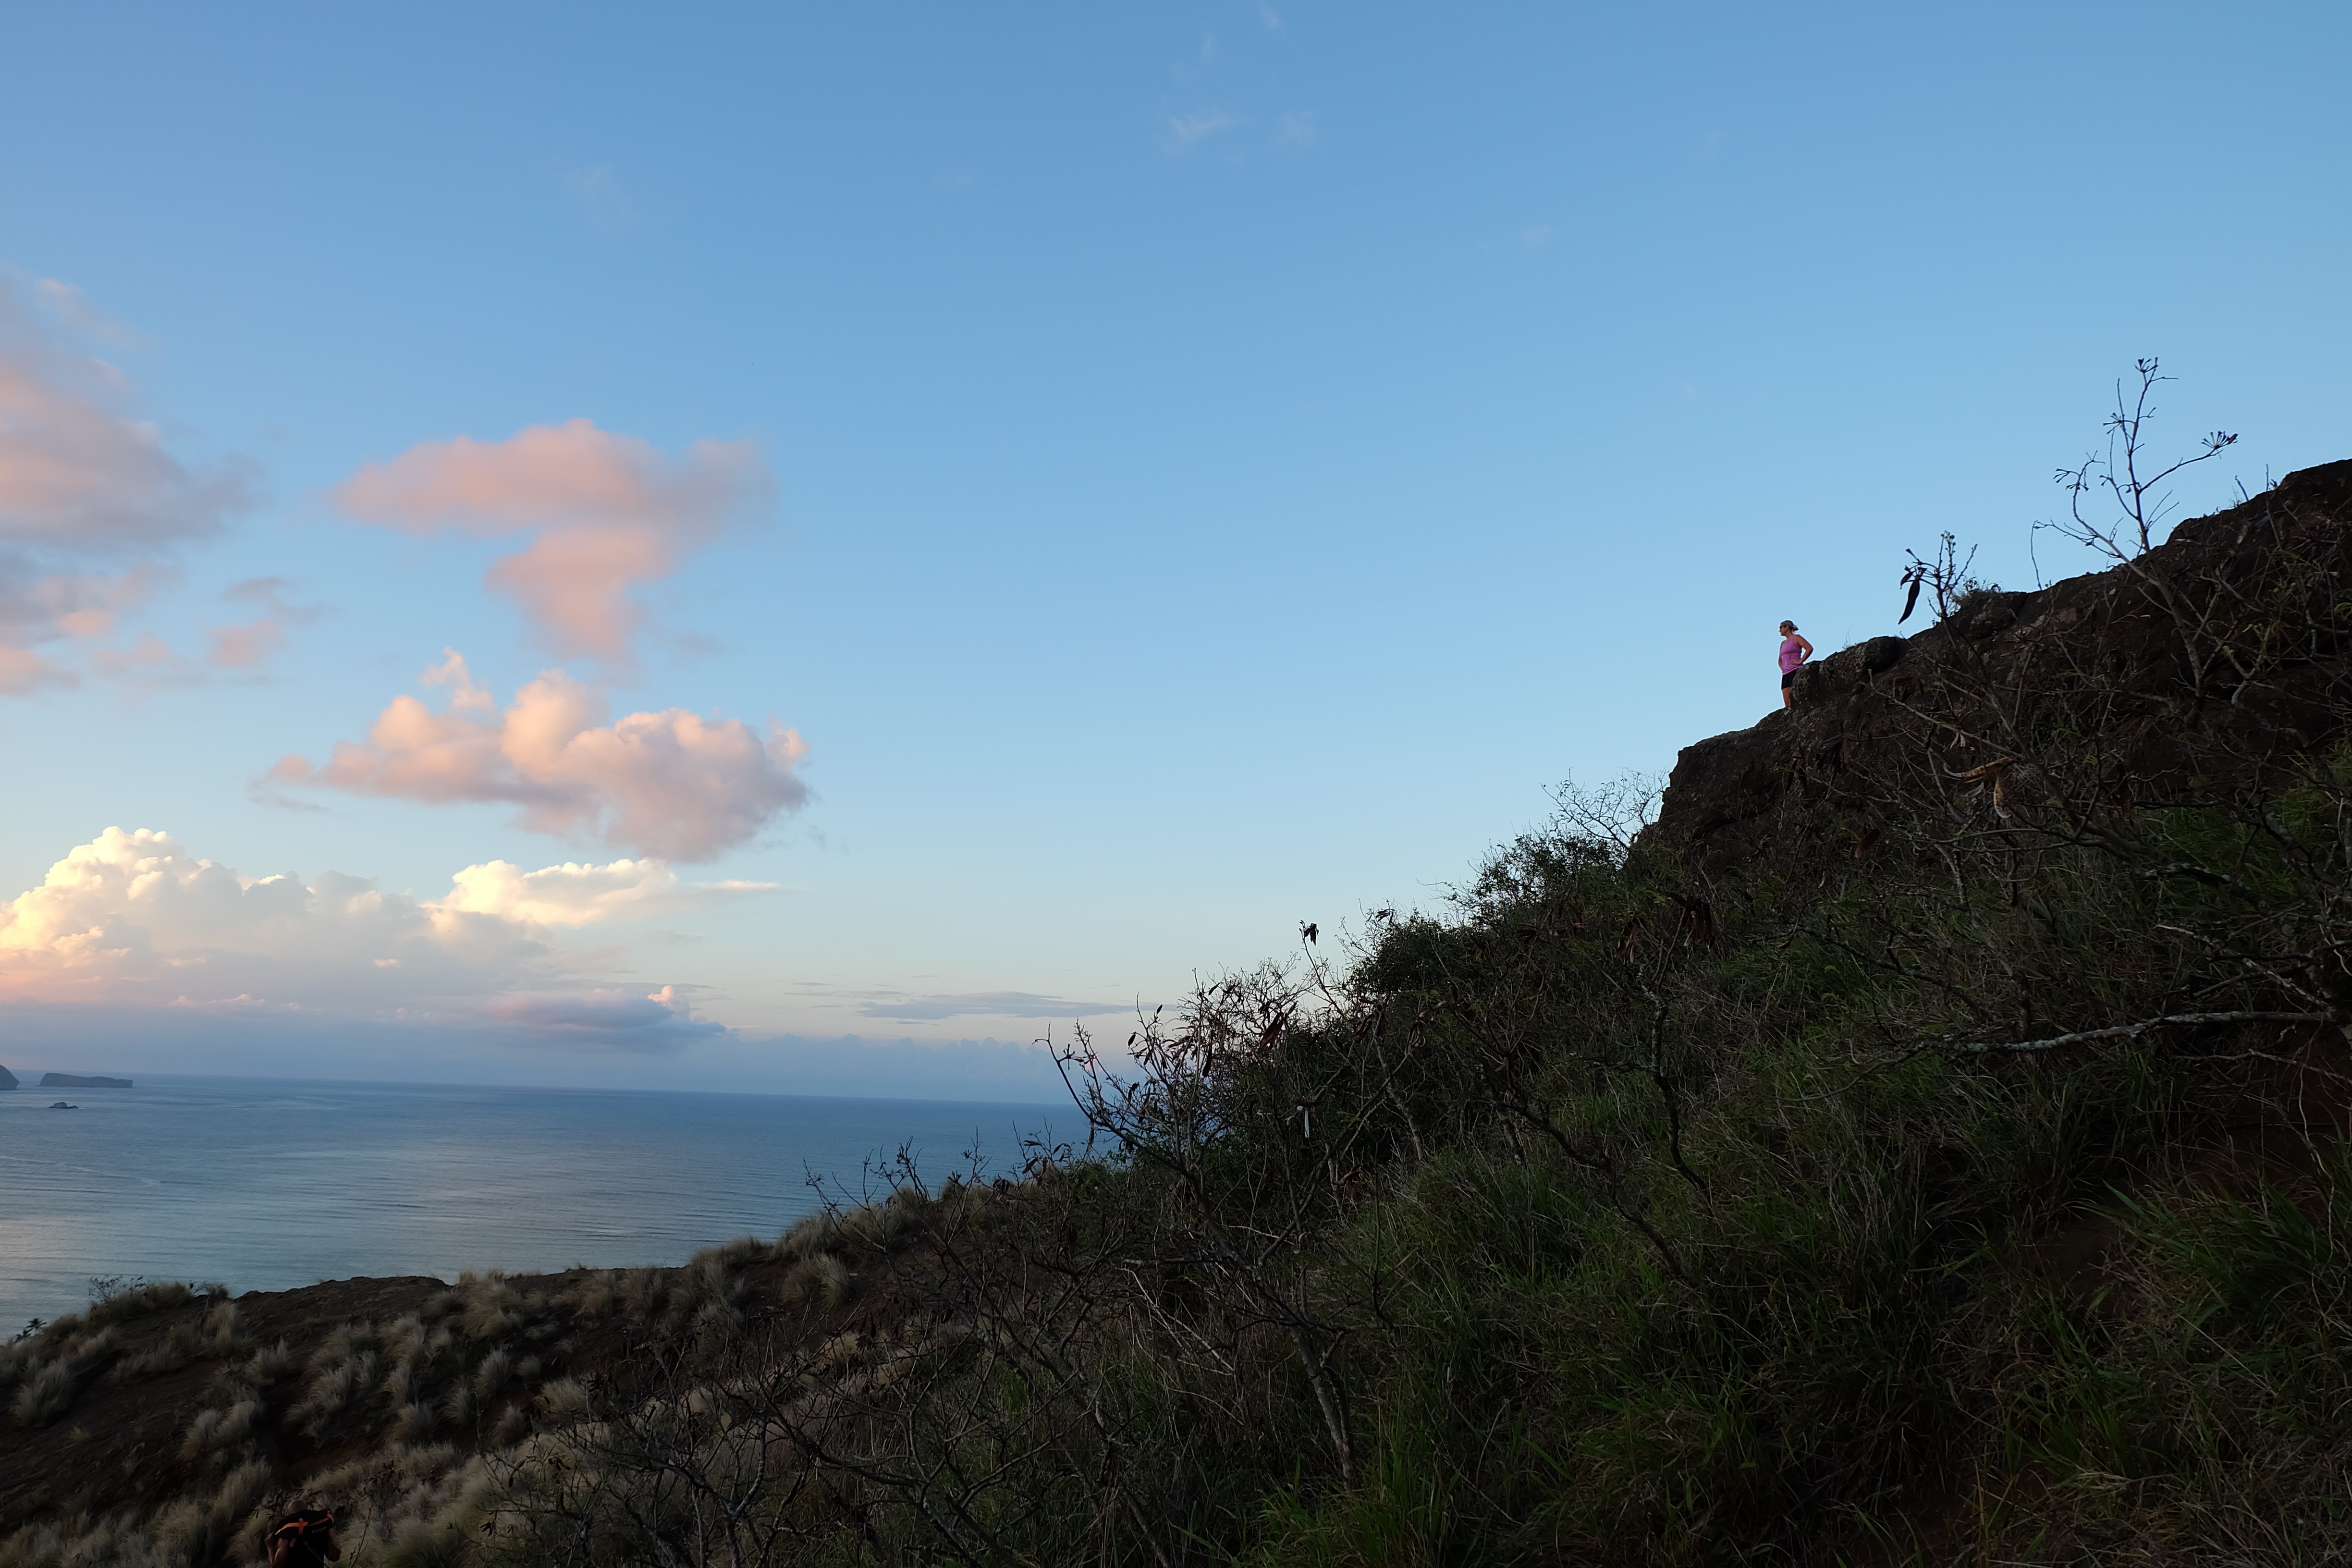
landscape, sea, coast, nature, rock, ocean, horizon, mountain, cloud, sky, morning, hill, mountain range, cliff, dusk, terrain, ridge, summit, cape, landform, geographical feature, mountainous landforms